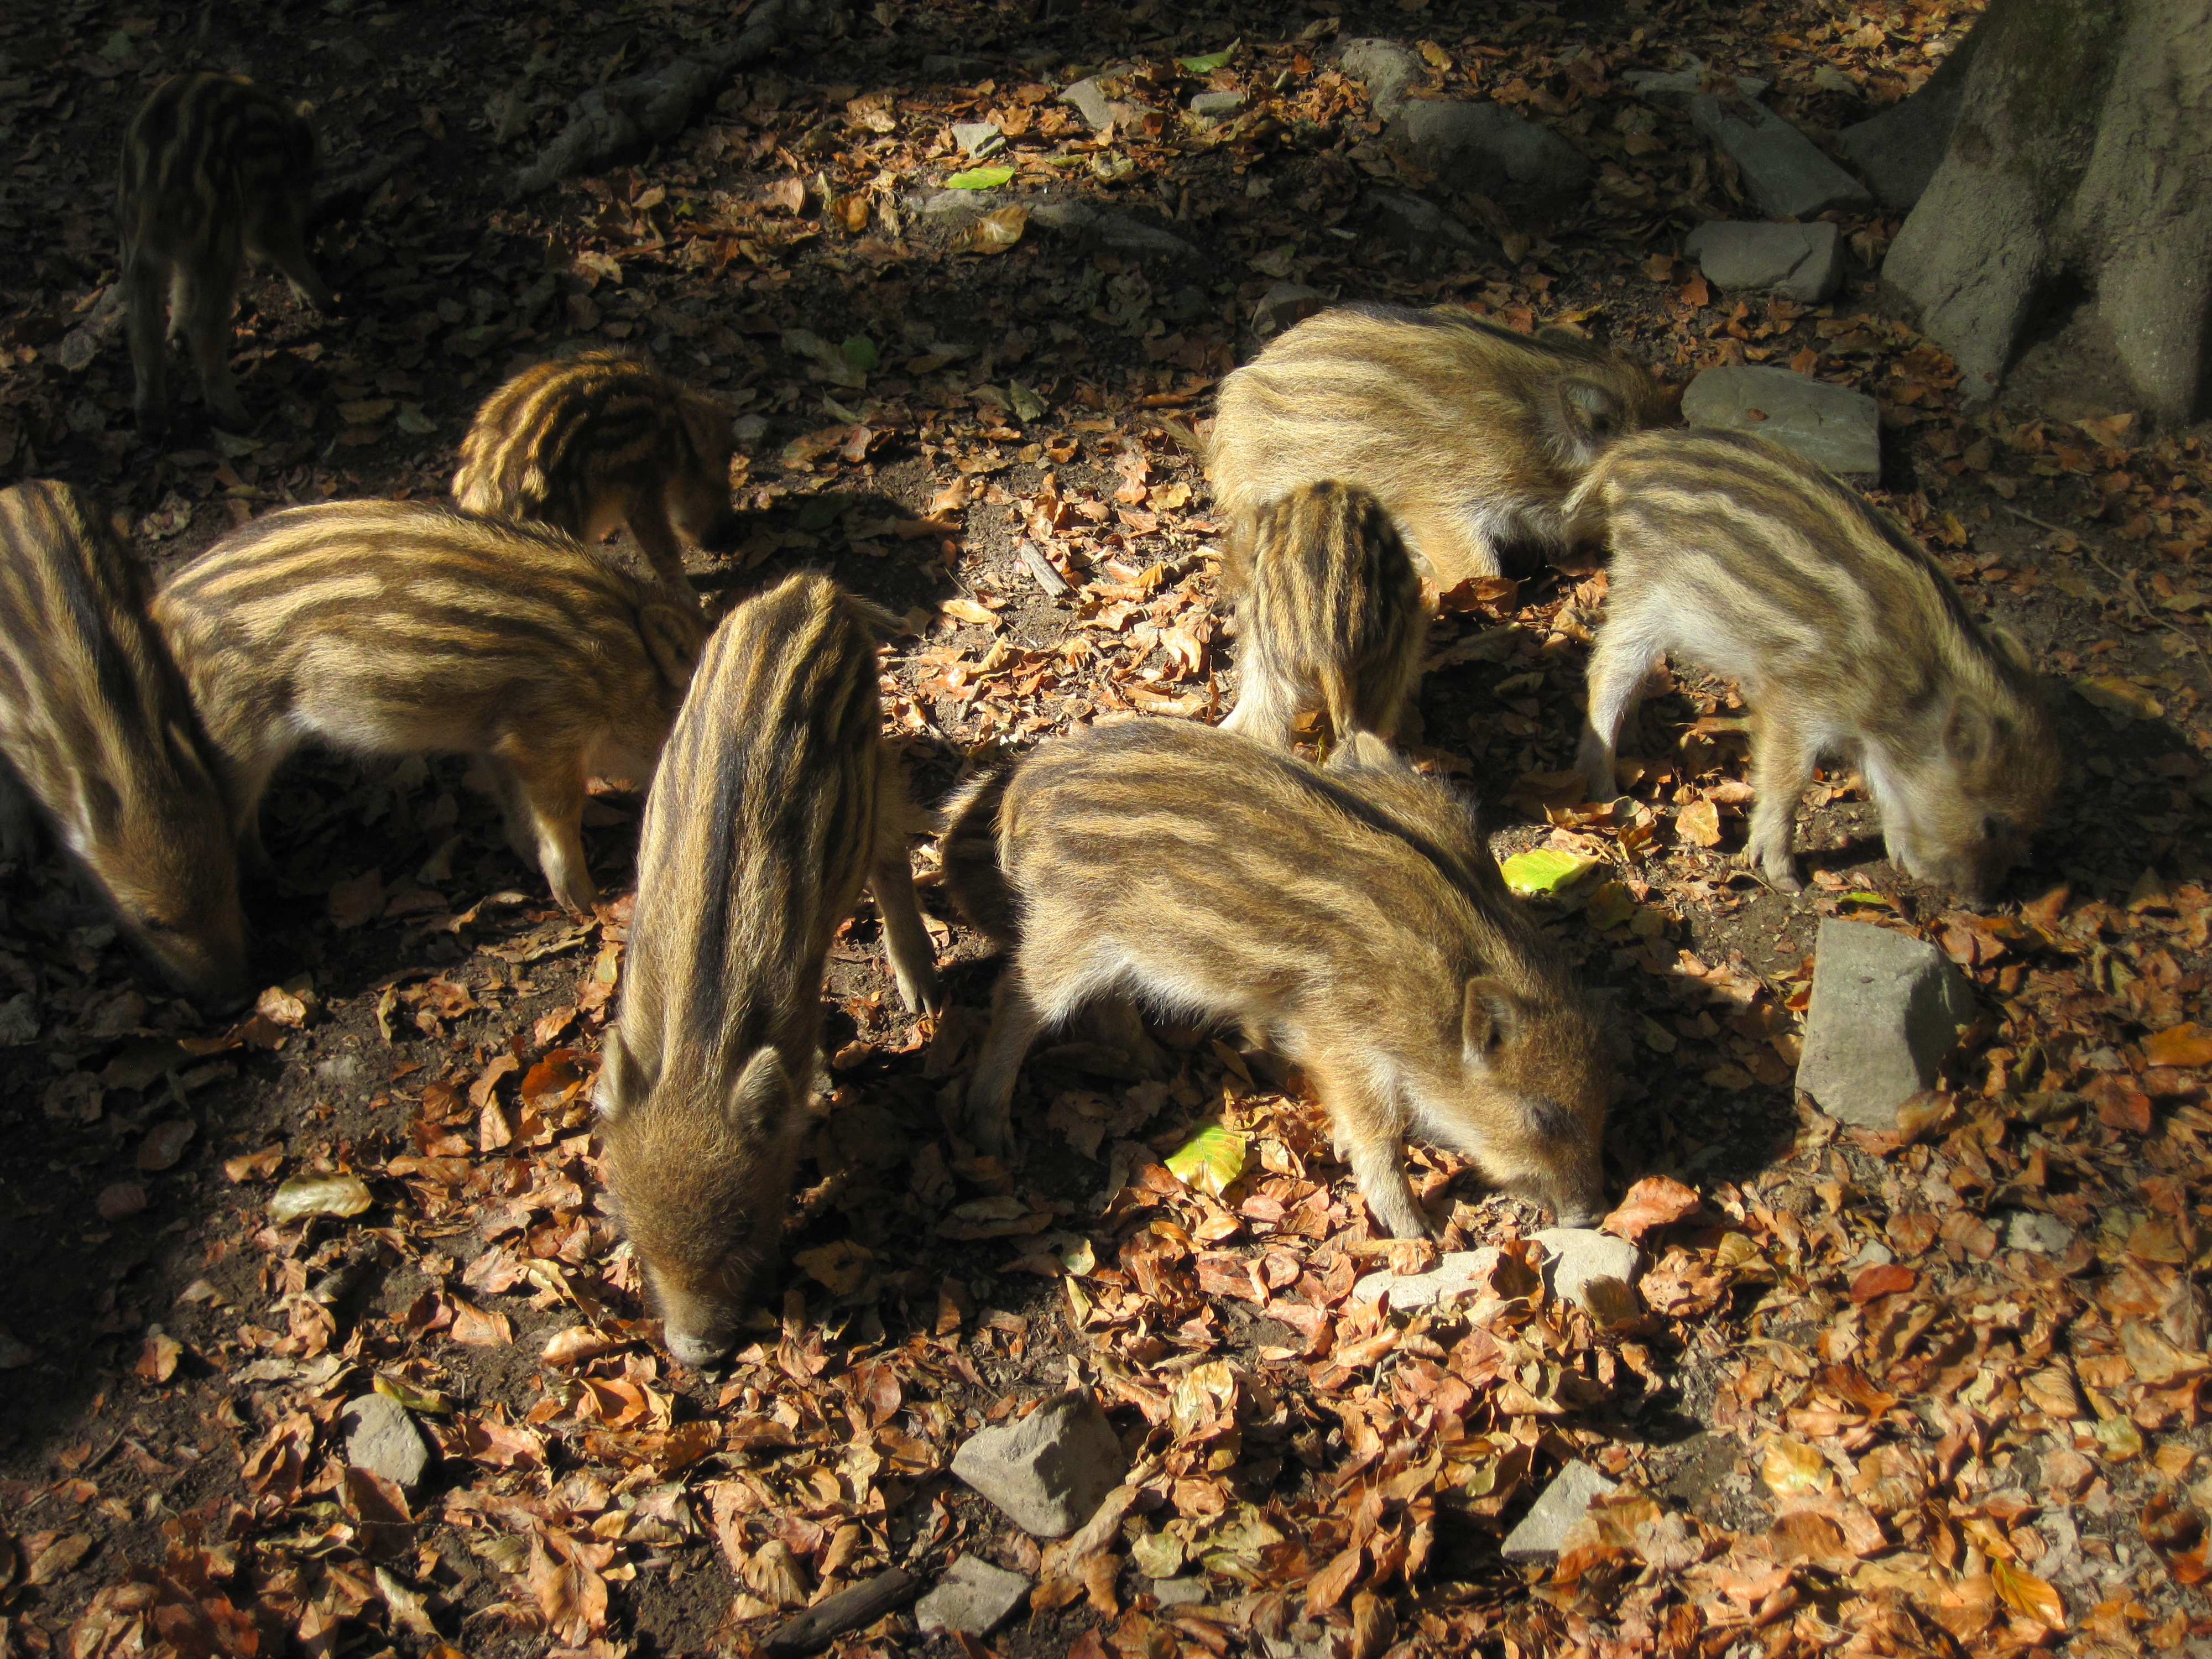
nature, forest, sun, wildlife, autumn, mammal, fauna, leaves, family, litter, head drawing, rooting, little pig, wild boars, young animals